Mehringdamm (Berlin U-Bahn)

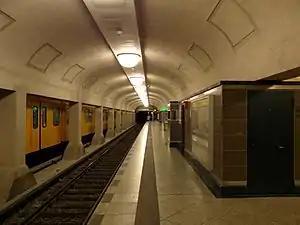
Platform view of Mehringdamm

Mehringdamm is a Berlin U-Bahn station located on the and the .